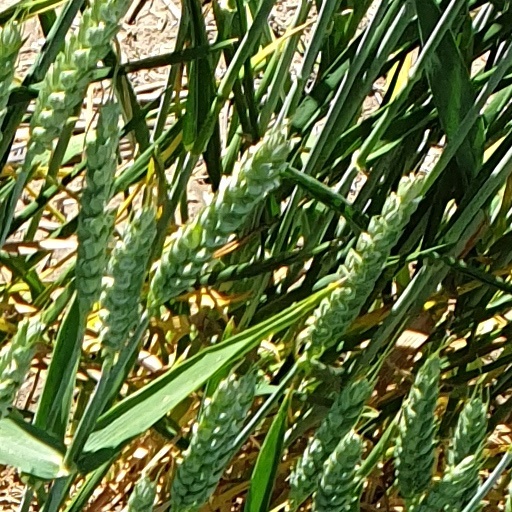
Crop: wheat